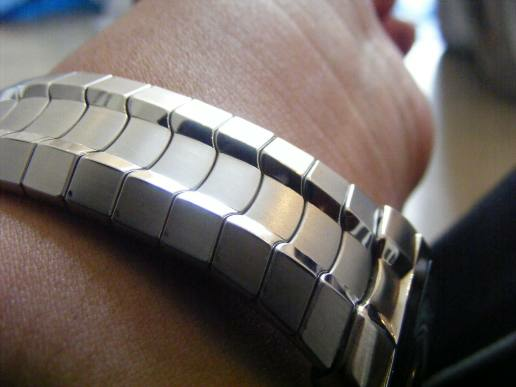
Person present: No